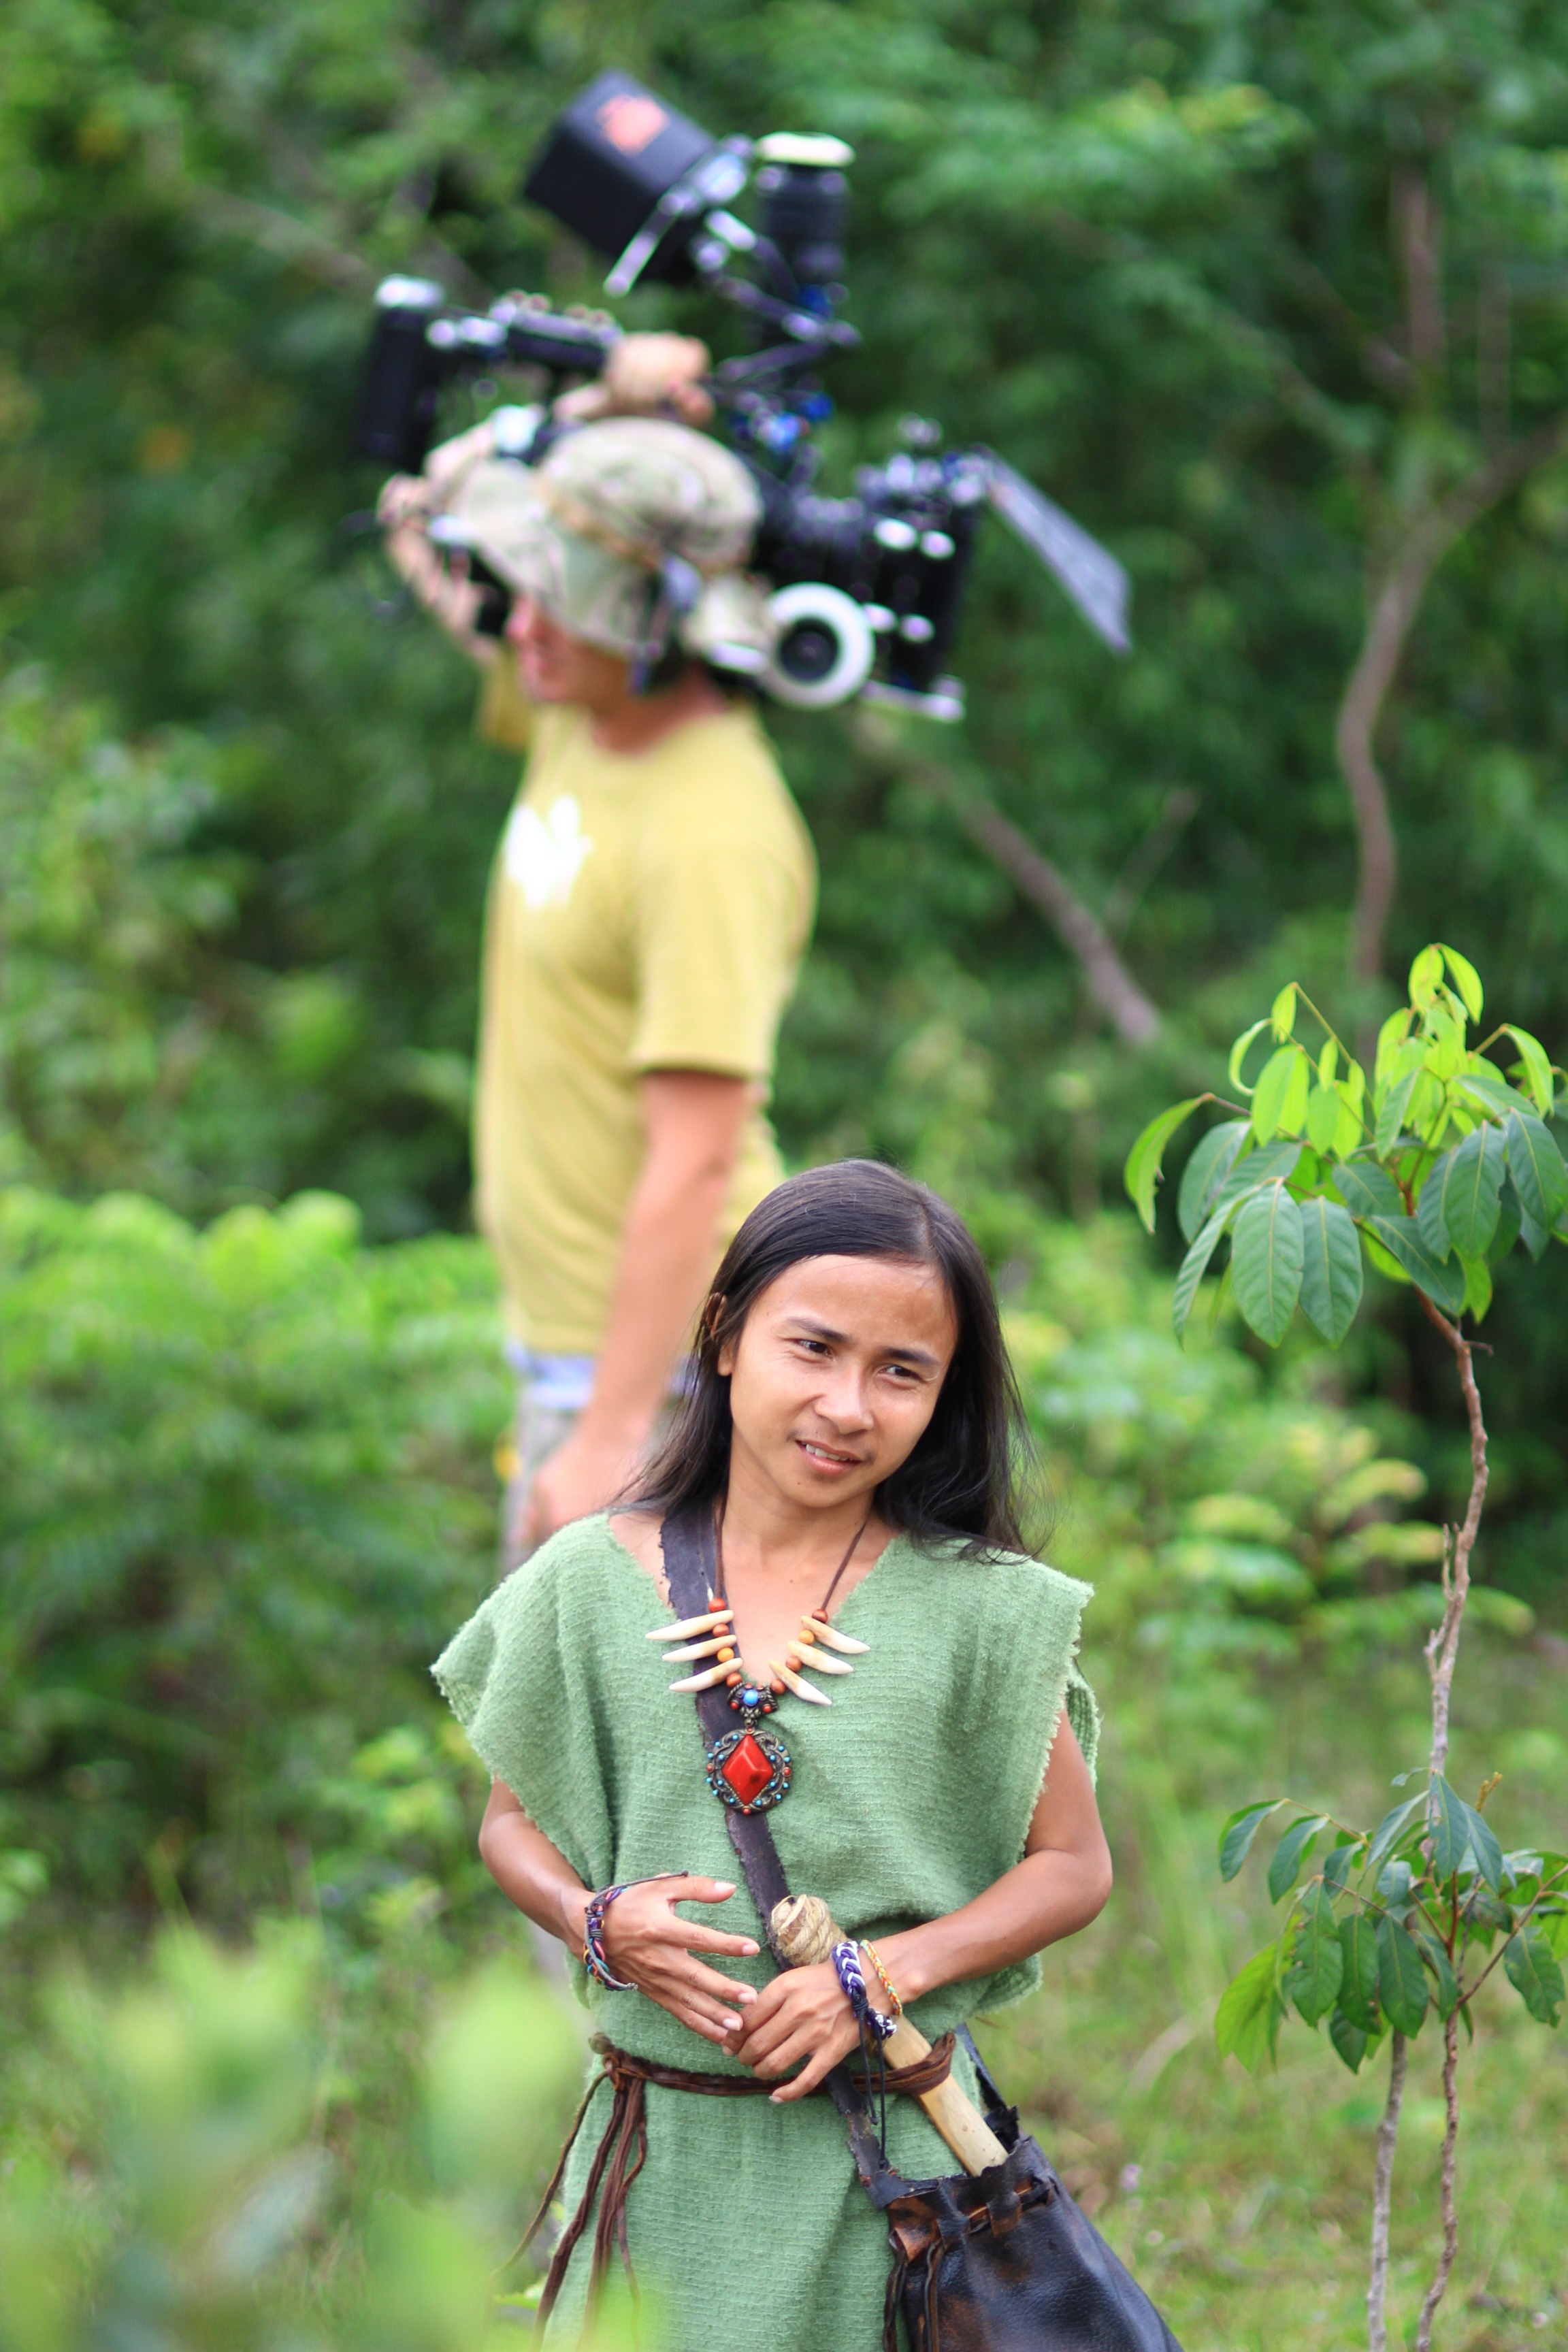
technology, camera, photography, flower, film, spring, green, equipment, gadget, video, digital camera, electronics, performance, digital, photograph, cinema, production, costume, movie, entertainment, photographic, cinematography, movie production